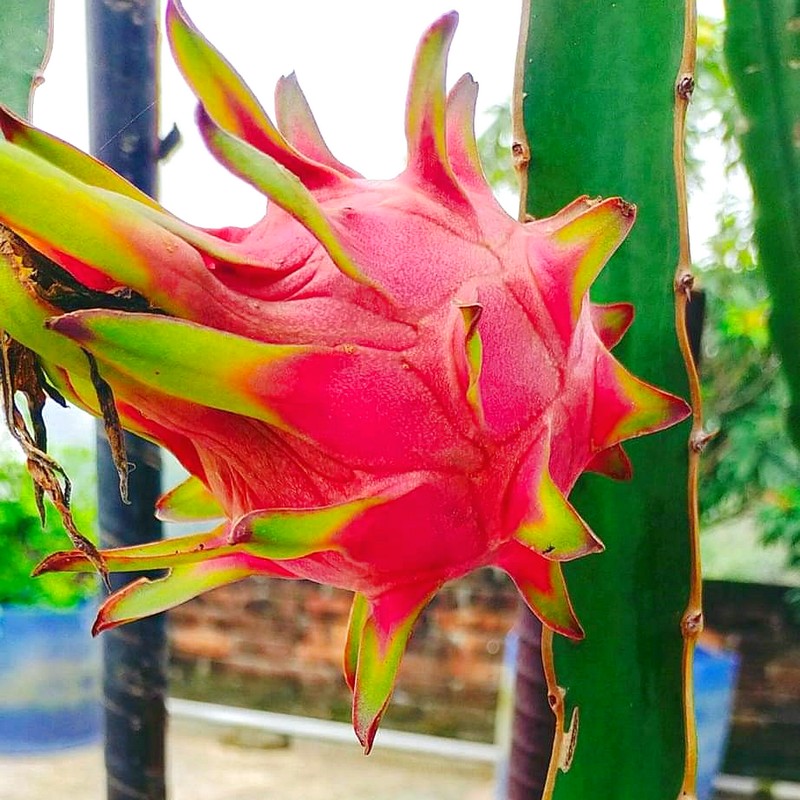
Label: Fresh Dragon Fruit